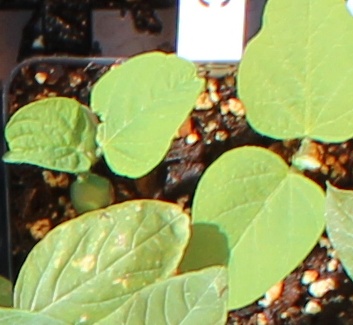
Label: Soybean